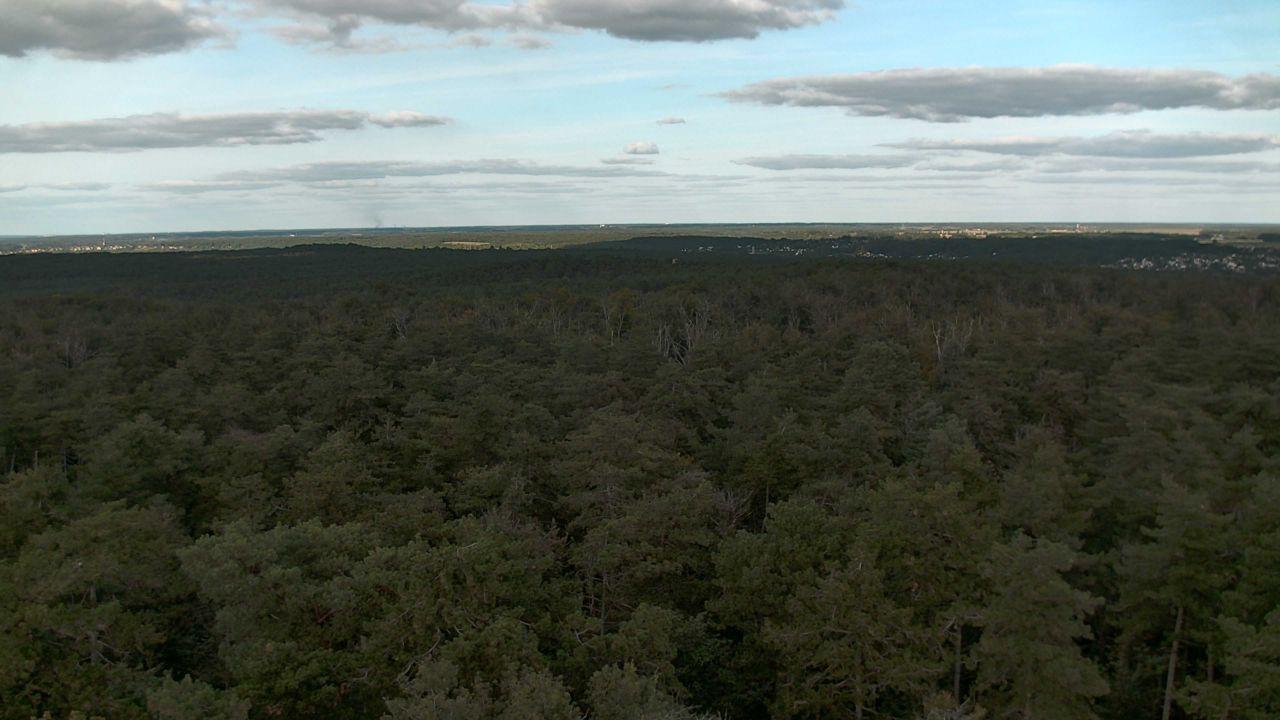
Fire: no
Smoke: yes